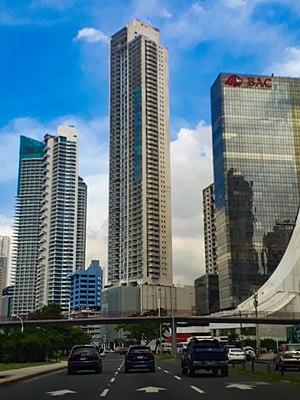
La White Tower est un gratte-ciel de 218 mètres construit en 2011 à Panama.